Red Rock Casino, Resort & Spa

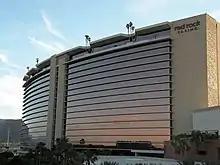
Red Rock Resort in 2010

Red Rock Resort is a hotel and casino in Summerlin South, Nevada, located in the Las Vegas Valley. It is owned and operated by Station Casinos on located in the Downtown Summerlin neighborhood. It is Station Casinos' flagship property, and the company's corporate headquarters is located on the property.